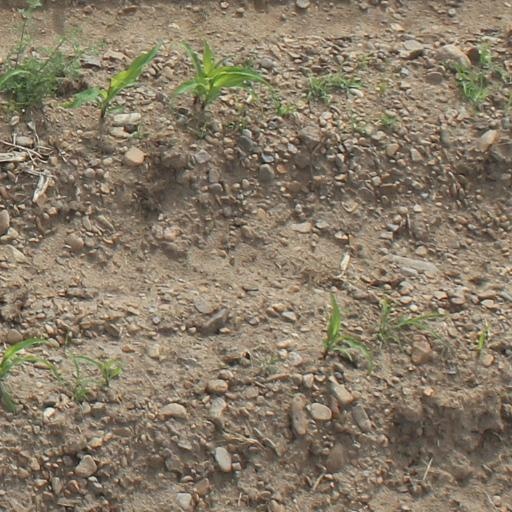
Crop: maize; corn